Aro Valley

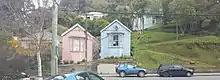
205 & 207 Aro Street. Built by George Baker, circa 1897. Historic Place Category 2

A prominent feature of Aro Valley is Aro Park, which is the site of the former Matauranga School, which was itself on the site of the original Catholic school – St Mary of the Angels. The Park was formerly known as Seed's Hill after an early (1864) resident, Mr. Wm. Seed. The Park has been extended and landscaped in recent years and is a focus for community recreation, especially on summer nights and weekends; the Aro Valley Community Centre stands on part of the park.